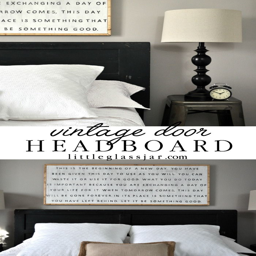
see how i used an old vintage door as a headboard for our guest bedroom .